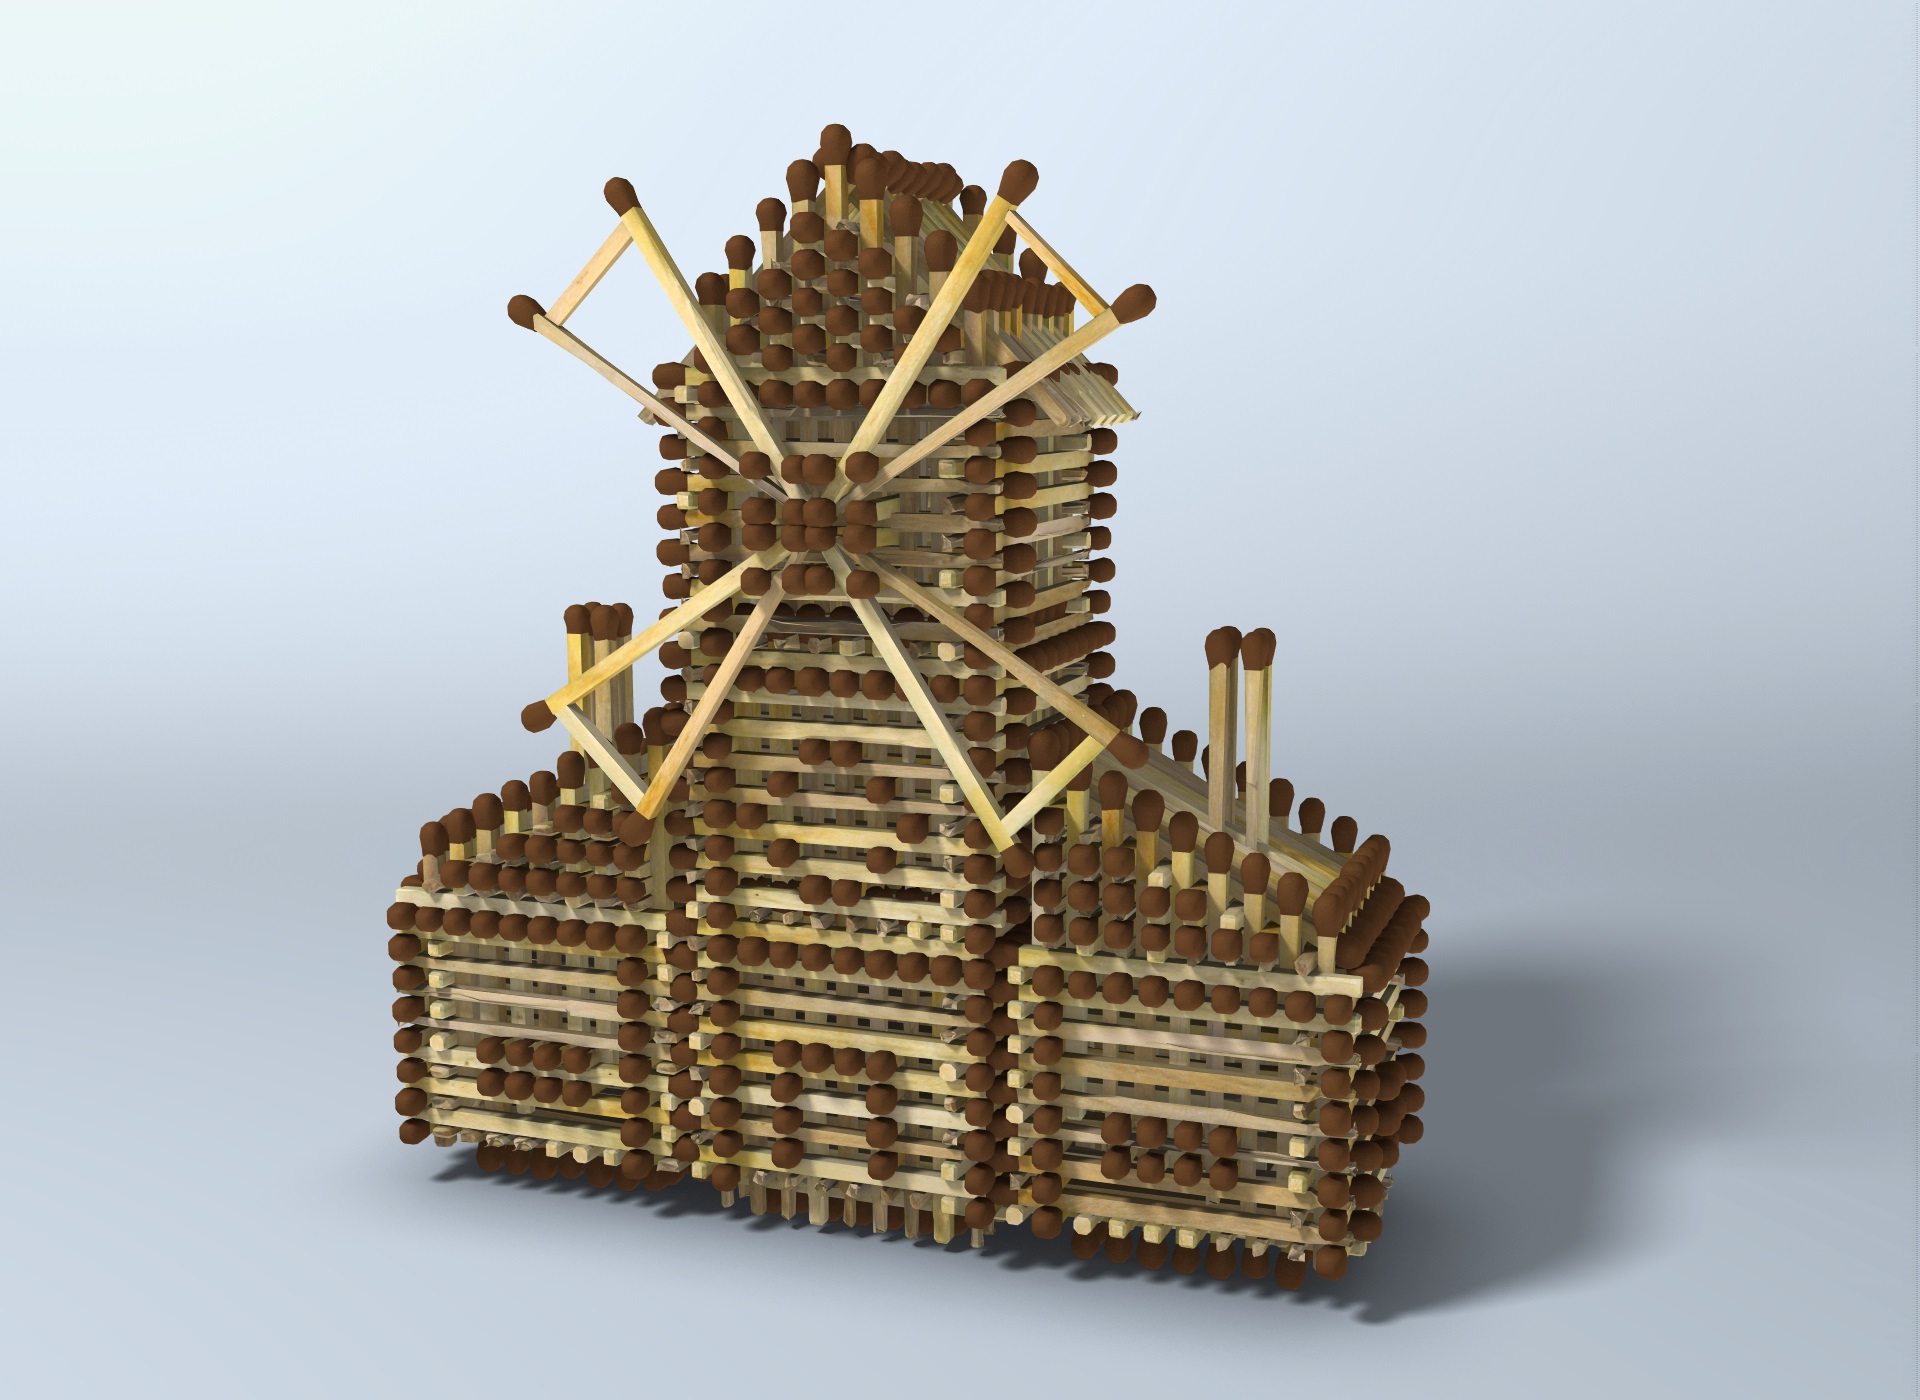
wood, cottage, metal, toy, mill, gold, matches, wood mill, it is difficult to assemble